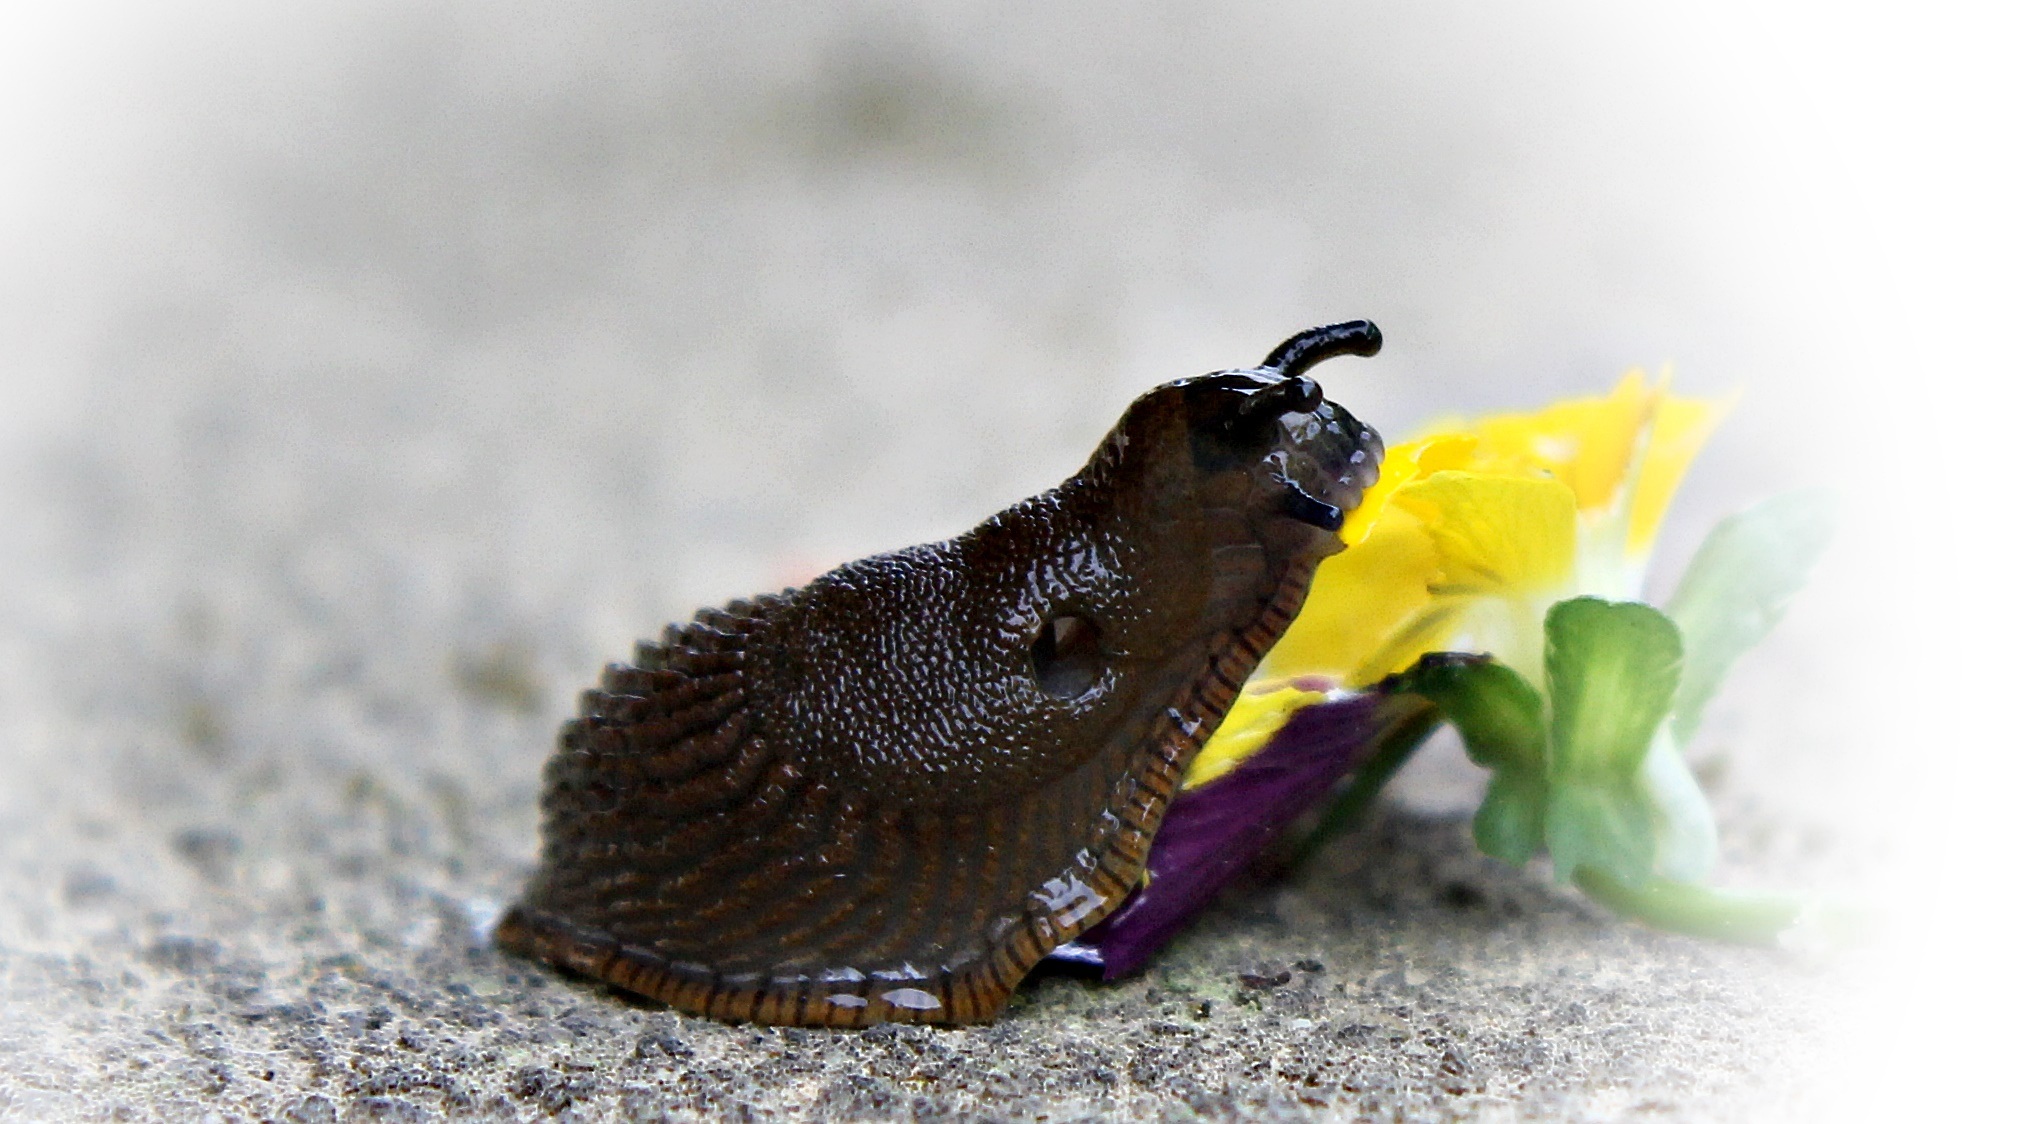
nature, bird, animal, brown, reptile, fauna, close up, mollusk, crawl, snail, slug, macro photography, pansy, slowly, mucus, perching bird